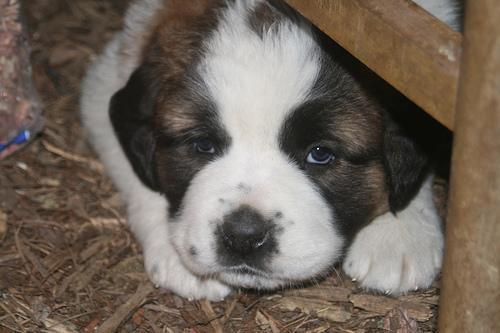
Saint_Bernard